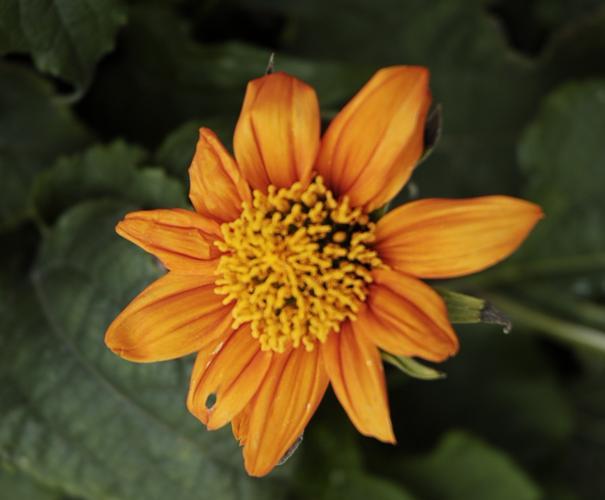
Label: orange dahlia